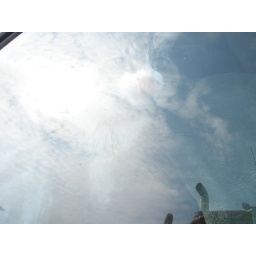
the big cat in the sky